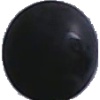
Label: Grape Blue 1